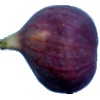
Label: fig